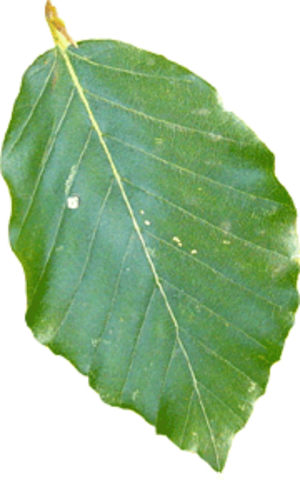
feuille de fr:HêtreSuomi: Euroopanpyökin lehti